Carraixet

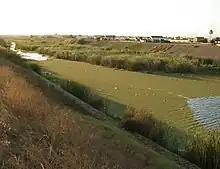
End area of Carraixet, near the sea in Alboraia

The Carraixet ravine is a course of water from the north of the Valencian province, in the Valencian Community (Spain). It begins in Gátova and collects waters from the sloped southern side of the Calderona mountain range. It flows into the Mediterranean Sea through the town of Alboraya. At its mouth, it is also called the "Olocau ravine" or the "Peralvillo ravine." In the Book of the Facts (in Valencian: Llibre dels feits) James I named it "riu Sec" ("Dry river"), while discussing the Battle of the Puig.